Architecture of Seattle

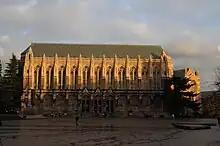
Suzzallo Library (first phase completed 1926), University of Washington, designed by Bebb and Gould.

Prior to (and for some time after) the acquisition of Pier 36/37, the Coast Guard made use of Pier 91 at Smith Cove. During and after World War II, there was a Naval Supply Depot at Smith Cove and on the landfill just to its north. The facility was used by various military branches until 1970, with at least some Navy presence until 1977; most of the facility was purchased by the Port of Seattle in 1974. At its height during World War II, the Depot included of covered storage space (including several cold storage buildings), and a Naval Receiving Station also on the site included 20 enlisted men's barracks, 2 women's barracks for WAVES, mess halls, recreation halls, an indoor swimming pool, and a hospital. For the most part, the Smith Cove buildings were warehouses or industrial sheds. Except for some older (1925) buildings built by the Texas Oil Co., most were designed by the Navy's Department of Public Works, although at least one is attributed to "A. Smith" at Seattle's J.H. Bluechel Co. The Admiral's House on the Magnolia Bluffs overlooked the depot from West. Built in 1944, it continued as a commander's residence for some time after the Depot closed. It was closed in 2006, and was sold in 2013.